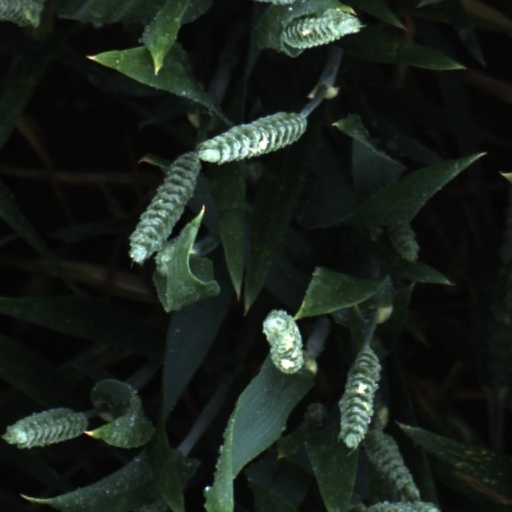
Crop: wheat